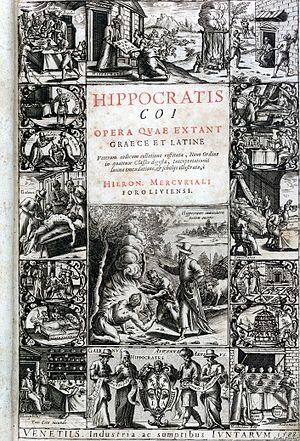
De l'ancienne médecine ou L'ancienne médecine est un texte appartenant au Corpus hippocratique, ensemble de textes attribués à Hippocrate.